Memphis Grizzlies

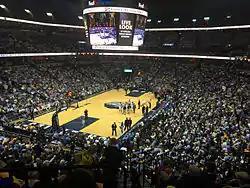
FedExForum

The Grizzlies hold the draft rights to the following unsigned draft picks who have been playing outside the NBA. A drafted player, either an international draftee or a college draftee who is not signed by the team that drafted him, is allowed to sign with any non-NBA teams. In this case, the team retains the player's draft rights in the NBA until one year after the player's contract with the non-NBA team ends. This list includes draft rights that were acquired from trades with other teams.